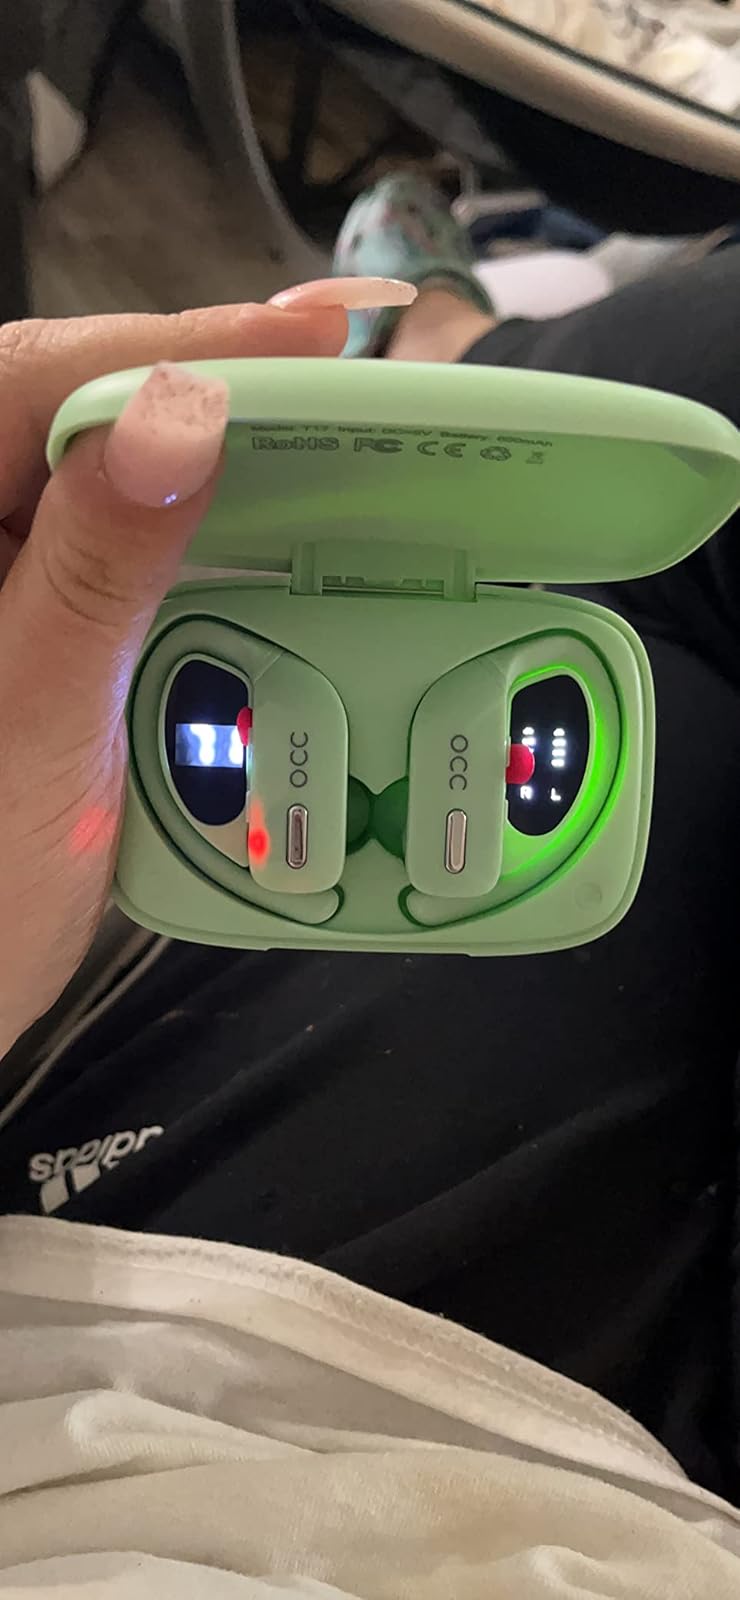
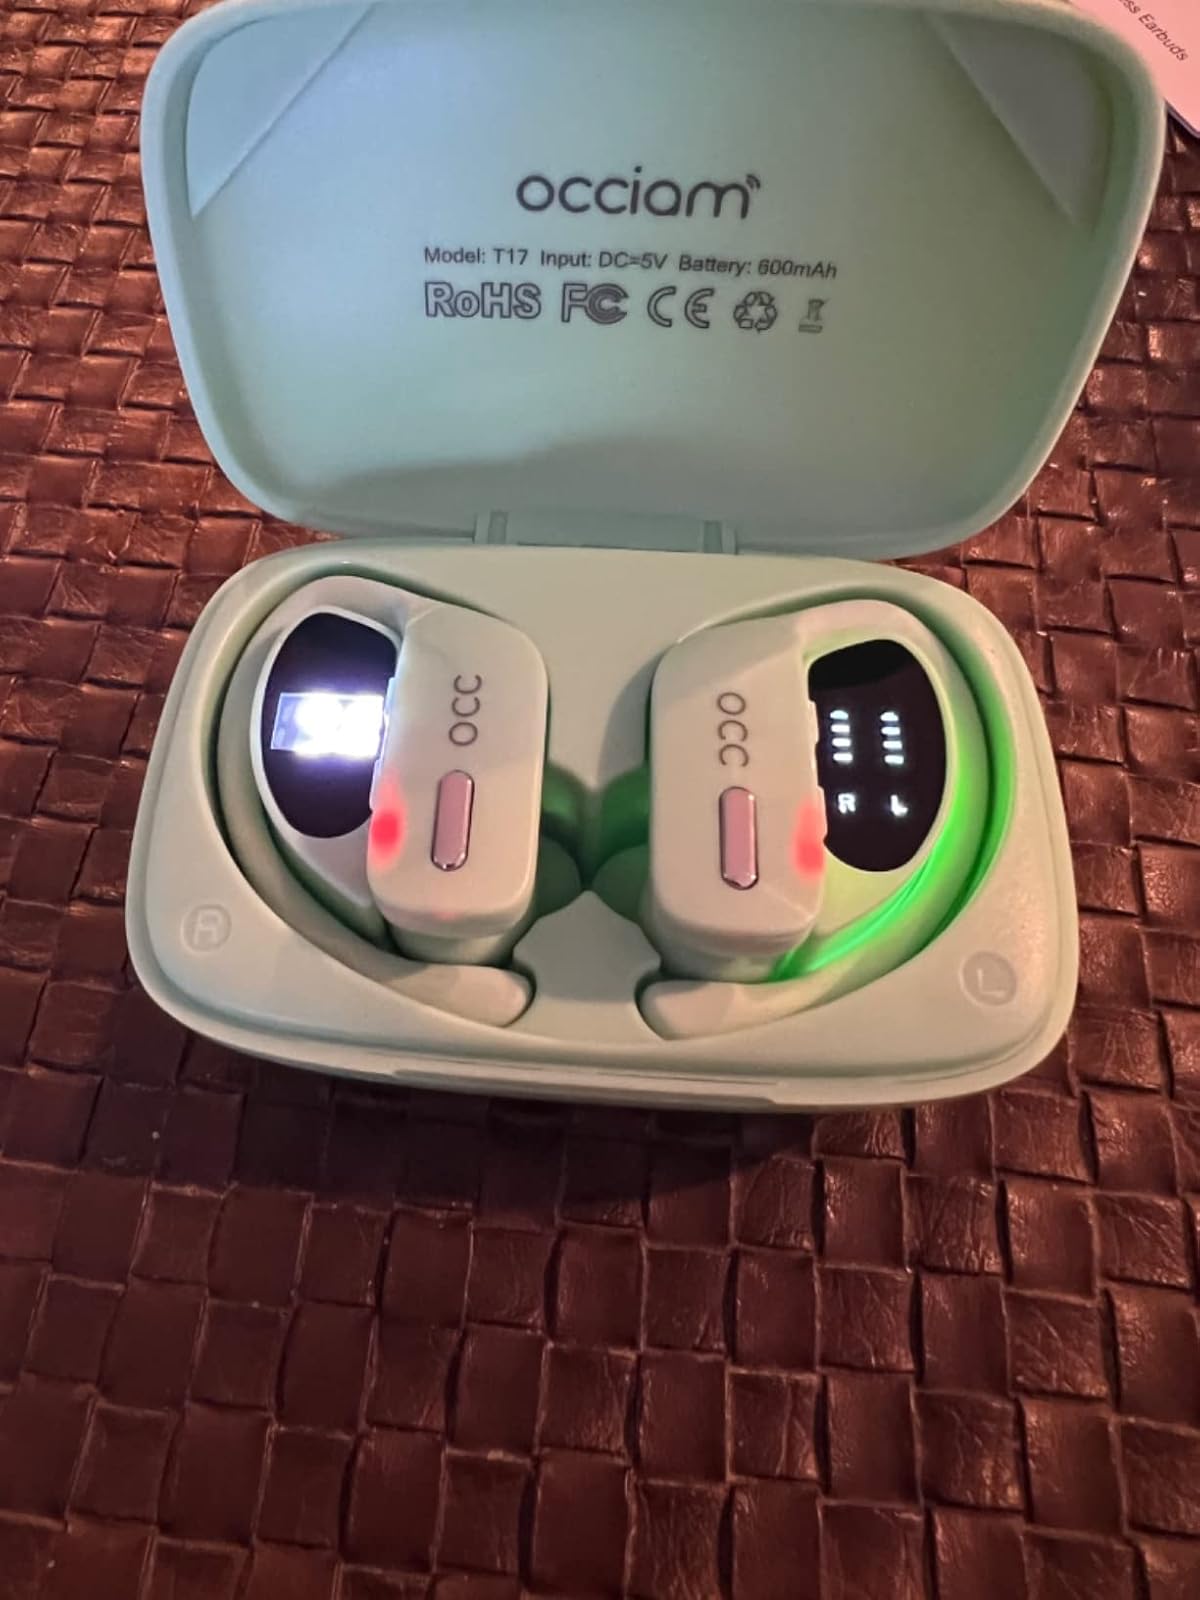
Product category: earbuds
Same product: yes